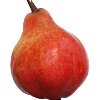
Label: red_pear